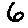
Label: 6